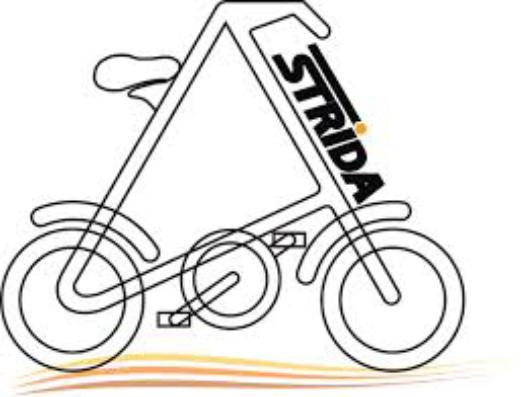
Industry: Sports